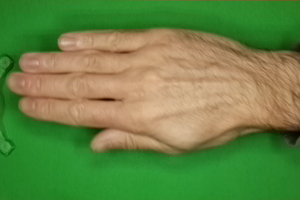
Label: paper